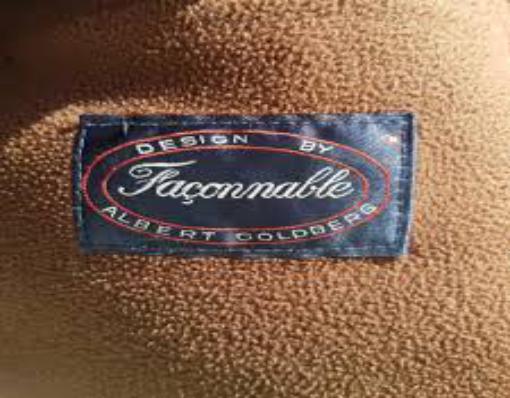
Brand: Faconnable
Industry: Clothes